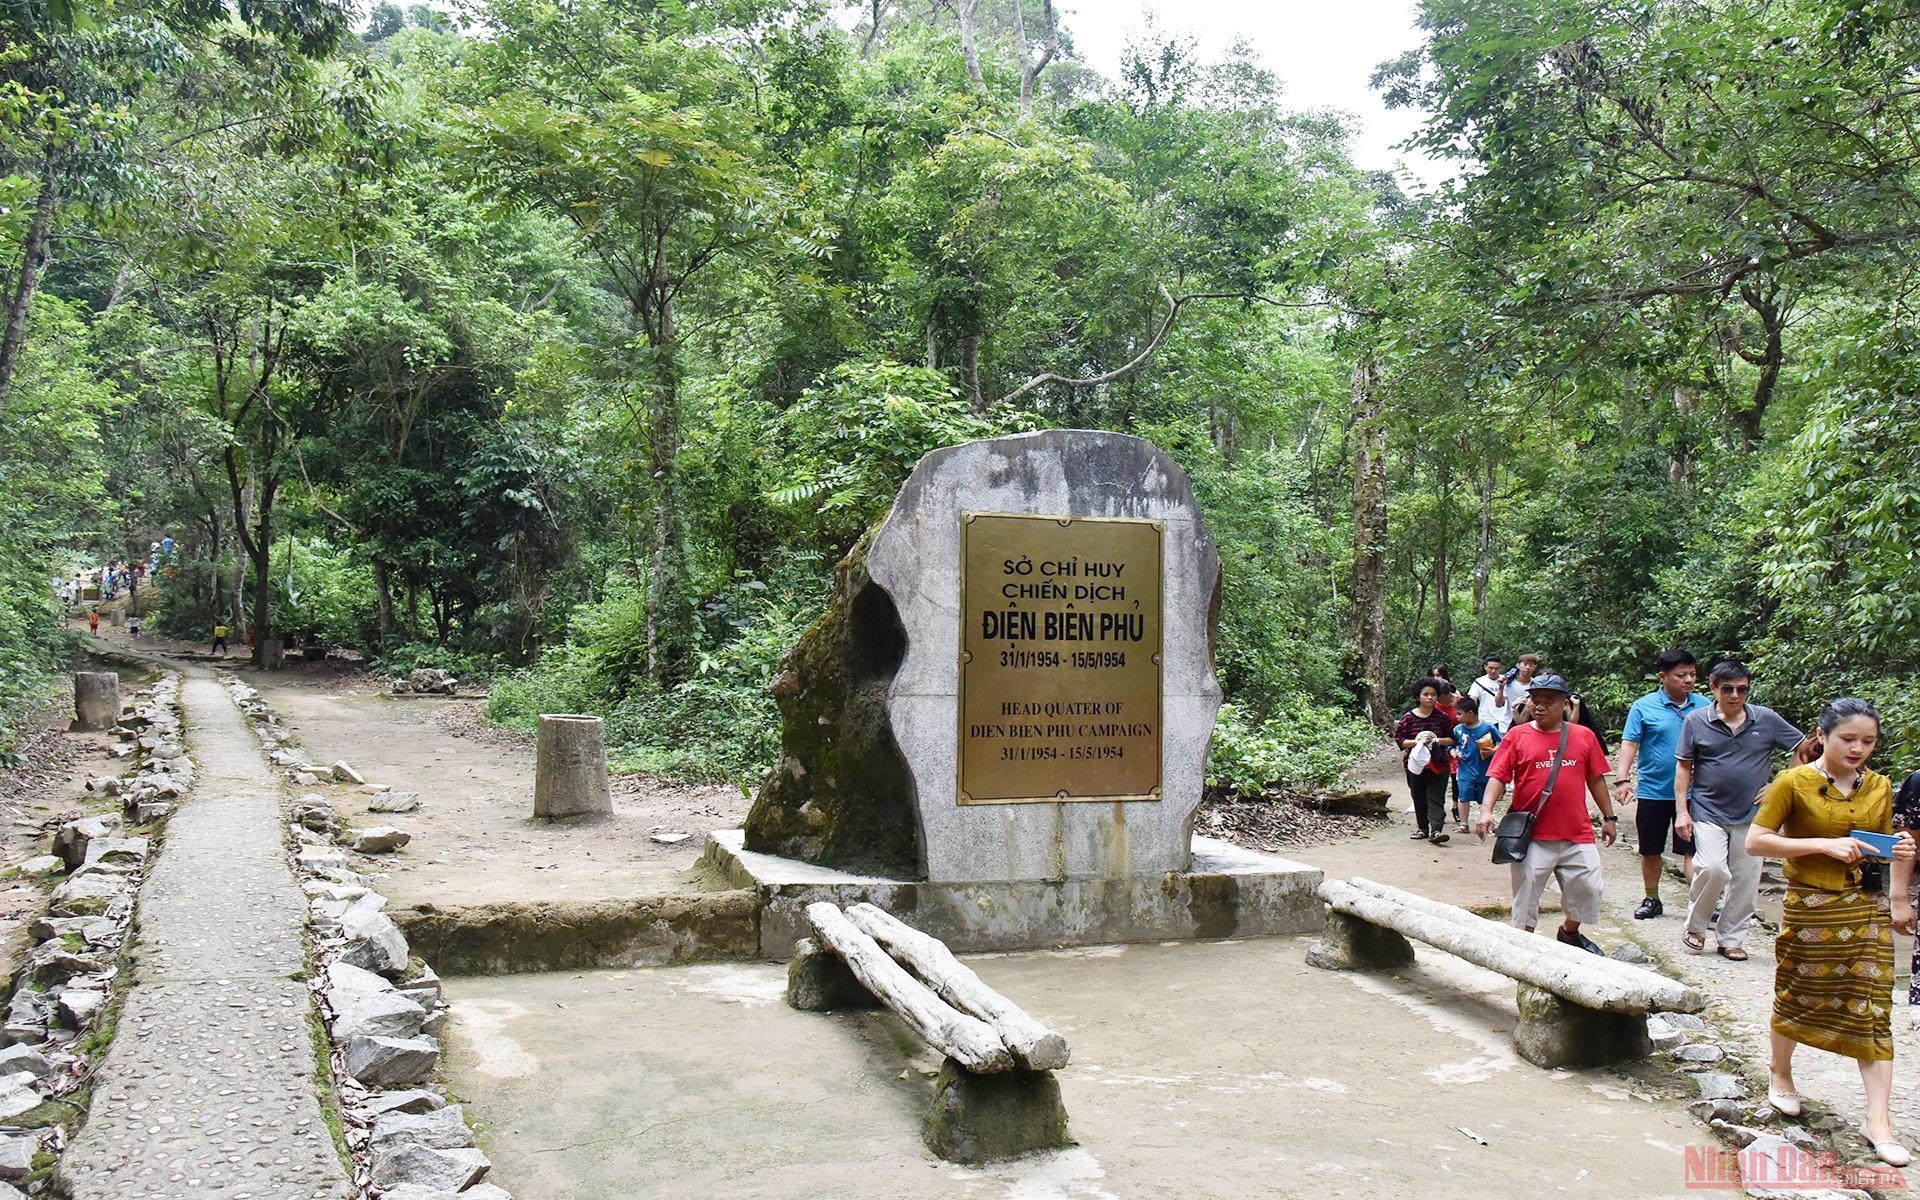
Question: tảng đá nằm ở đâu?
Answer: sở chỉ huy chiến dịch điện biên phủ